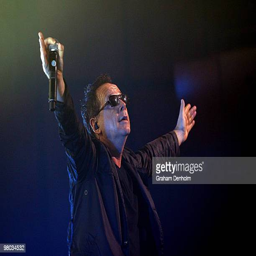
artist performs on stage during their concert